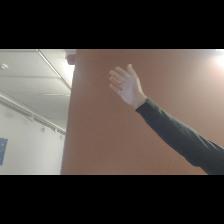
Label: Human